Western rosella

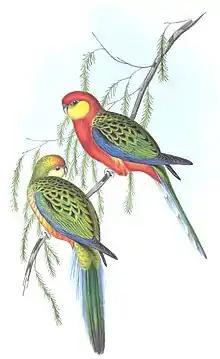
Henry Constantine Richter's "Platycercus icterotis", rechristened the "Earl of Derby Parrakeet", 1848

Common names for moyadong include western rosella, rosehill, rosella and roselle, vernacular that appears to have elided from an early name for a species observed at Rose Hill, New South Wales, "Rose-Hiller", and translocated with its origin forgotten. The names Stanley rosella and yellow-cheeked rosella or parakeet are historical and trade alternatives. The name Western rosella was formally assigned by the Royal Australasian Ornithologists Union (RAOU) (now BirdLife Australia) in 1923 to distinguish the name rosella or 'rose-hiller'. These were retroactively assigned as geographic descriptors of the name 'rosella', an informal name that persisted from the colonial period into the 20th century. Gould also records 'rose-hill' as an informal ('colonial') name for this species and two others existing in the local language. An 1898 report of the Australasian Association for the Advancement of Science listing vernacular for Australian birds proposed "Yellow-cheeked Parrakeet" for this species.